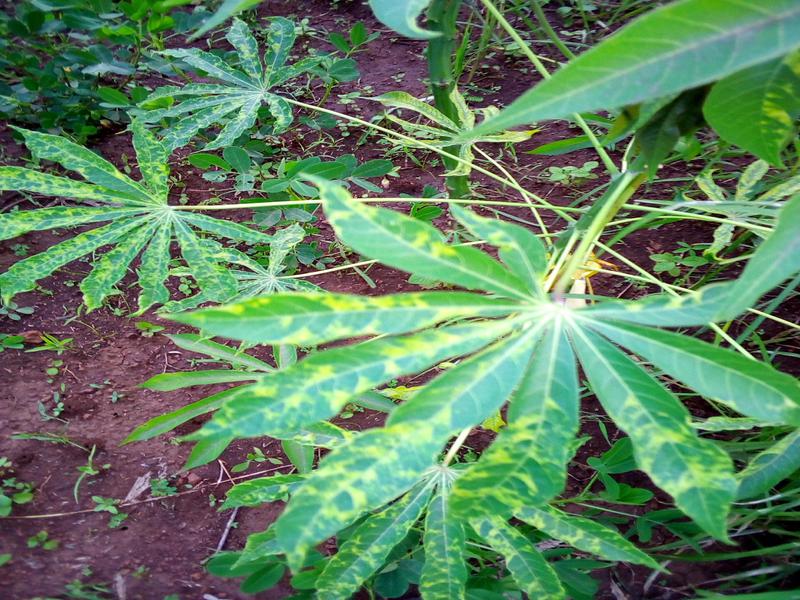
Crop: cassava
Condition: mosaic_disease